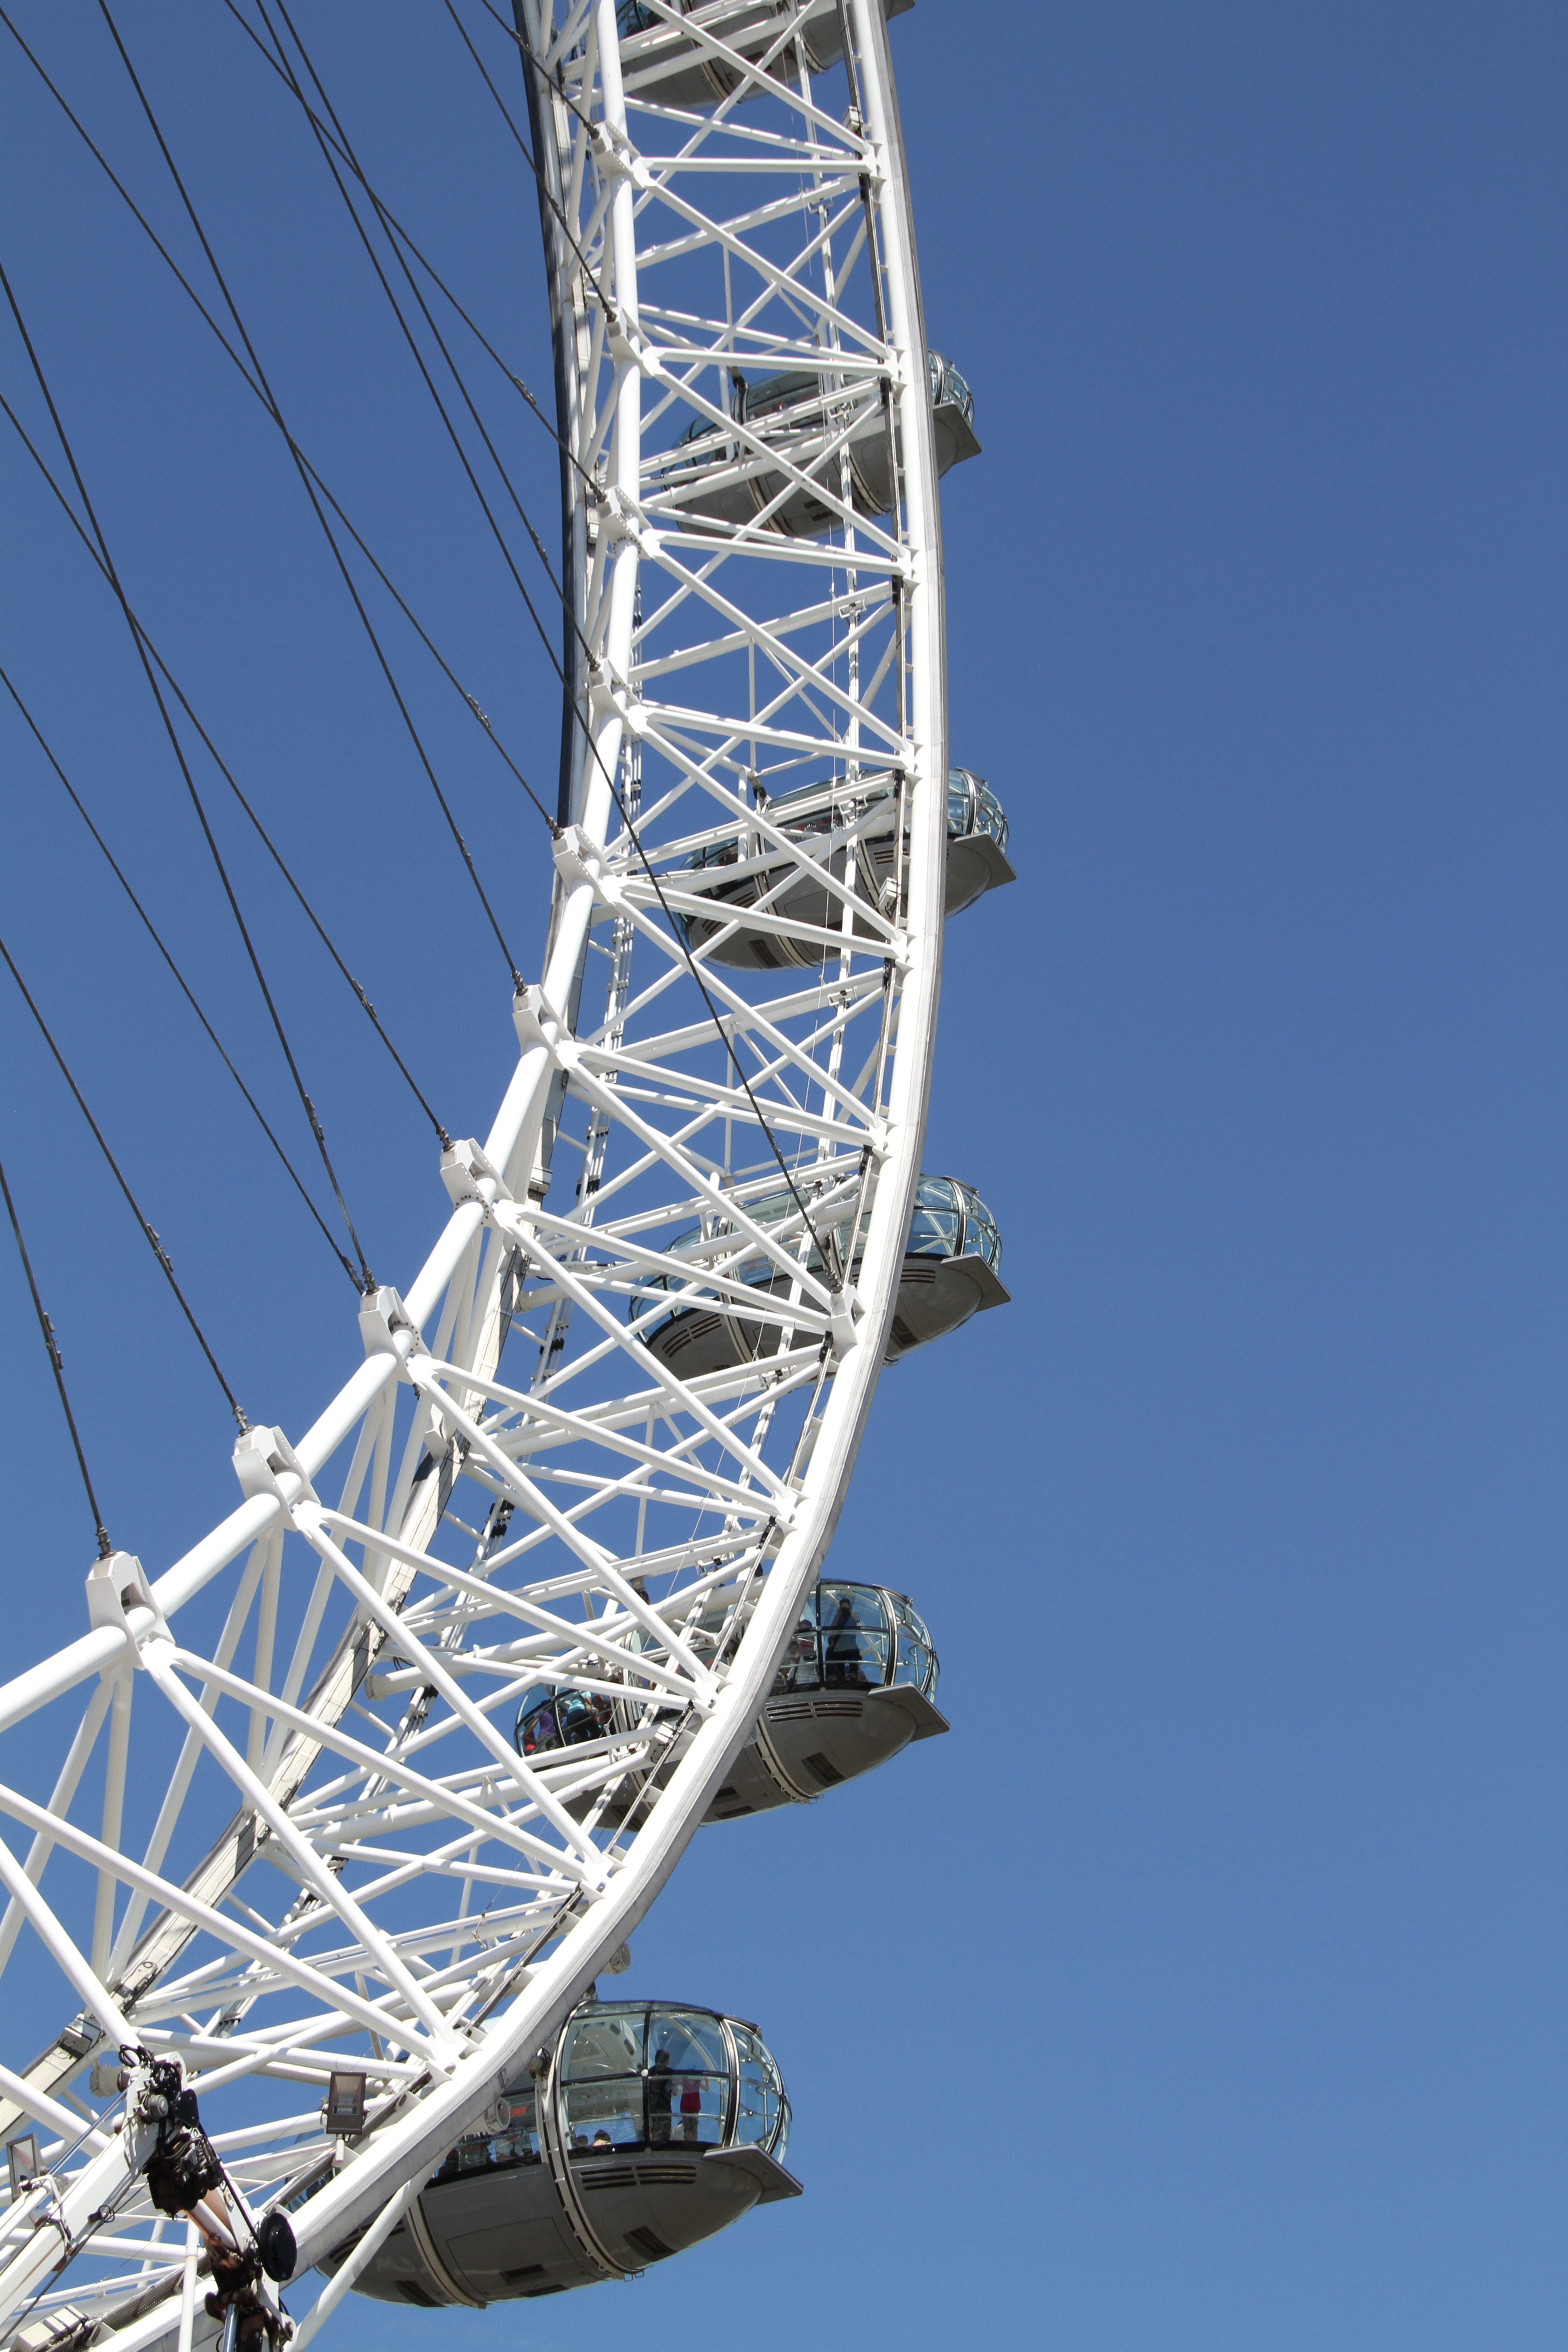
vehicle, ferris wheel, amusement park, tower, mast, sailing, london eye, landmark, attraction, tourism, london, sail, tourist attraction, sailing ship, amusement ride, outdoor recreation